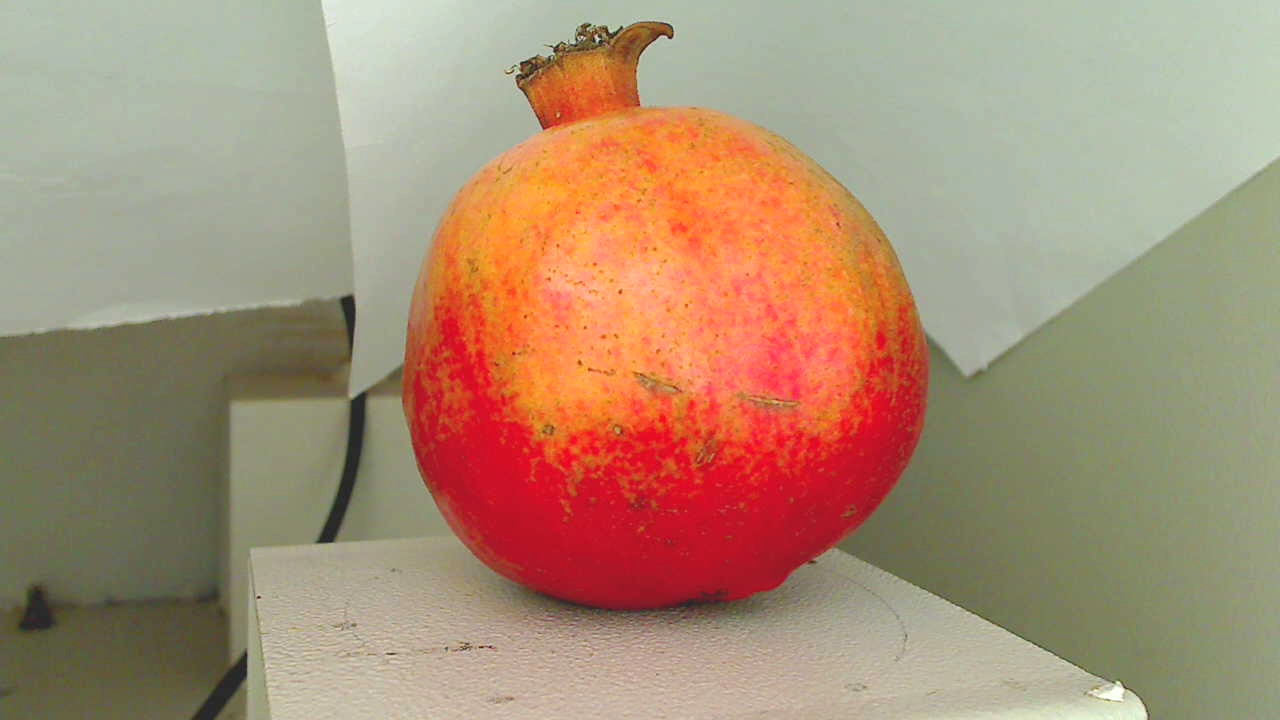
Grade: grade-2
Quality: quality-3